La Union

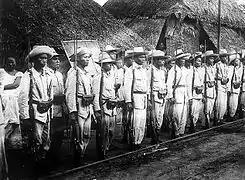
Filipino revolutionary soldiers c. 1899

In 1896, three native coadjutor priests from La Union, "Padre Adriano Garces" of Balaoan, "Padre Mariano Gaerlan" of San Fernando, and "Padre Mariano Dacanay" of Bacnotan, were arrested and charged with masterminding a ""supposed conspiracy"" in La Union. They were brutally tortured by friars and the Guardia Civil in Vigan, enduring inhumane treatment that left lifelong scars on survivors like Padre Dacanay.